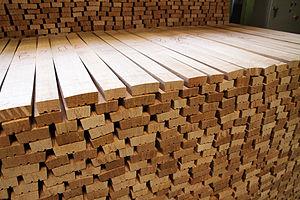
Empilement de douelles